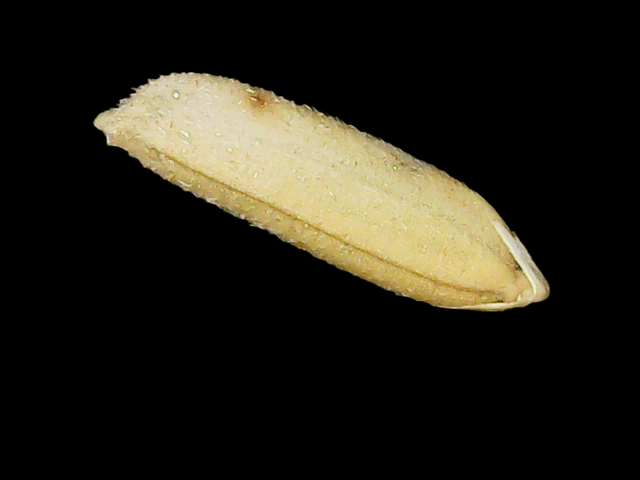
Rice variety: Binadhan16